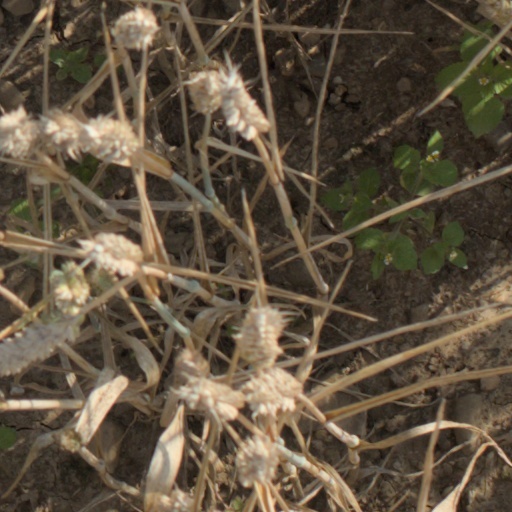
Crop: wheat